Deivamagal

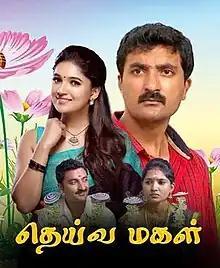

Deivamagal is an Indian Tamil language soap opera starring Vani Bhojan, Krishna and Rekha Krishnappa in the lead roles. It was broadcast on Sun TV initially from Monday to Friday and later extended to Saturday from 25 March 2013 to 17 February 2018 for 1,466 episodes. The show replaced S. Kumaran's soap, "Thirumathi Selvam" and was replaced by "Nayagi".